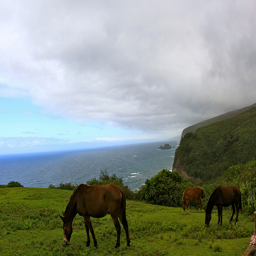
a couple of horses that are grazing some grass
a large field with several horses eating
Horses in a field next to the ocean under a cloudy sky.
A group of brown horses standing on a  lush green field.
The horses are grazing on the grass by the water.